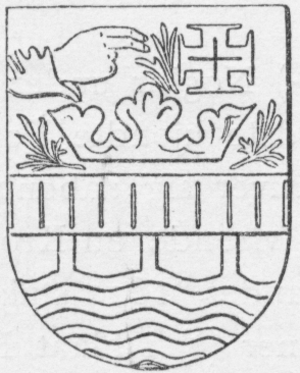
Køge / Historie / Middelalderen
Byvåben brugt 1421.
Våben for Køge købstad (1421 udgave). Illustration fra Anders Thisets artikel Om danske By- og Herredsvaaben trykt i Tidsskrift for Kunstindustri 1893-1894.
Køge er en by på Østsjælland med 37.754 indbyggere i byområdet, som foruden selve Køge også omfatter Ølby Lyng, Ølsemagle Lyng, Søndre Køge, Boholte, Hastrup, Svansbjerg og Herfølge. Køge udgør dermed Danmarks 18. største byområde. Byen ligger i Køge Kommune beliggende i bunden af Køge Bugt ved Køge Ås udmunding i det østlige farvand og tilhører Region Sjælland.